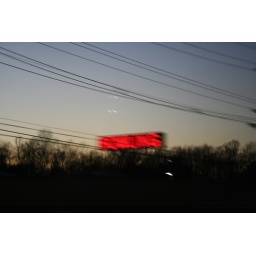
On the road in New Jersey: View from the bus